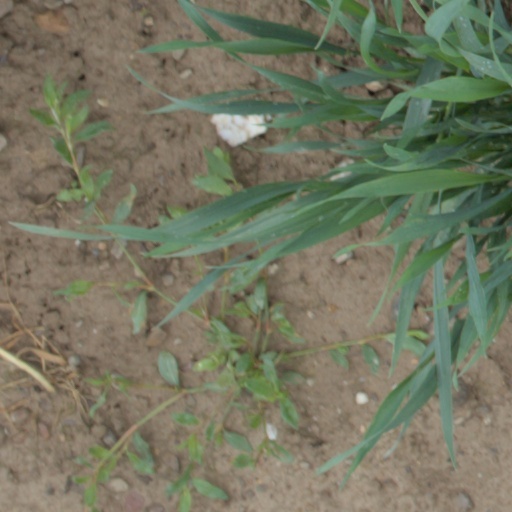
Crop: wheat